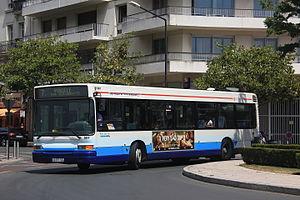
Le réseau de transports en commun angevins est organisé par la communauté urbaine Angers Loire Métropole. Commercialisé sous la marque Irigo, il est composé d'un réseau de bus, d'autocars péri-urbains et d'une ligne de tramway. Les transports en commun angevins sont gérés par délégation de service public par le groupe RATP Dev depuis le 1ᵉʳ juillet 2019, après 40 années passées sous la tutelle de Keolis. Le réseau couvre le territoire de la communauté urbaine d'Angers Loire Métropole soit 29 communes et environ 290 000 habitants.